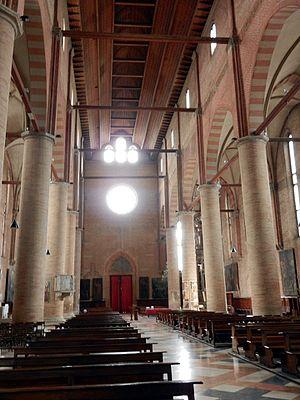
L'église San Nicolò est une église catholique de Trévise. De par sa taille, c'est le plus grand édifice religieux de la ville, surpassant même le Duomo.